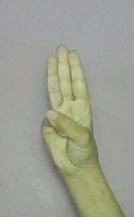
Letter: thaa